PlayStation 2 accessories

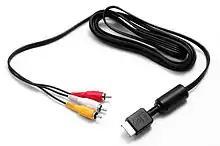
PlayStation A/V (composite video/stereo audio) cable

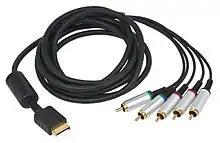
PlayStation component (YPP) cable

Various A/V cables have been made available for the PlayStation 2, offering varying levels of picture quality. Additionally, the PS2 features a TOSLINK port, which facilitates the output of digital S/PDIF audio - 2-channel LPCM, 5.1-channel Dolby Digital and 5.1-channel DTS (the latter two are only available during DVD playback when it is encoded on the disc). The PS2 is compatible with all PlayStation and PlayStation 3 cables which use the AV-multi port.